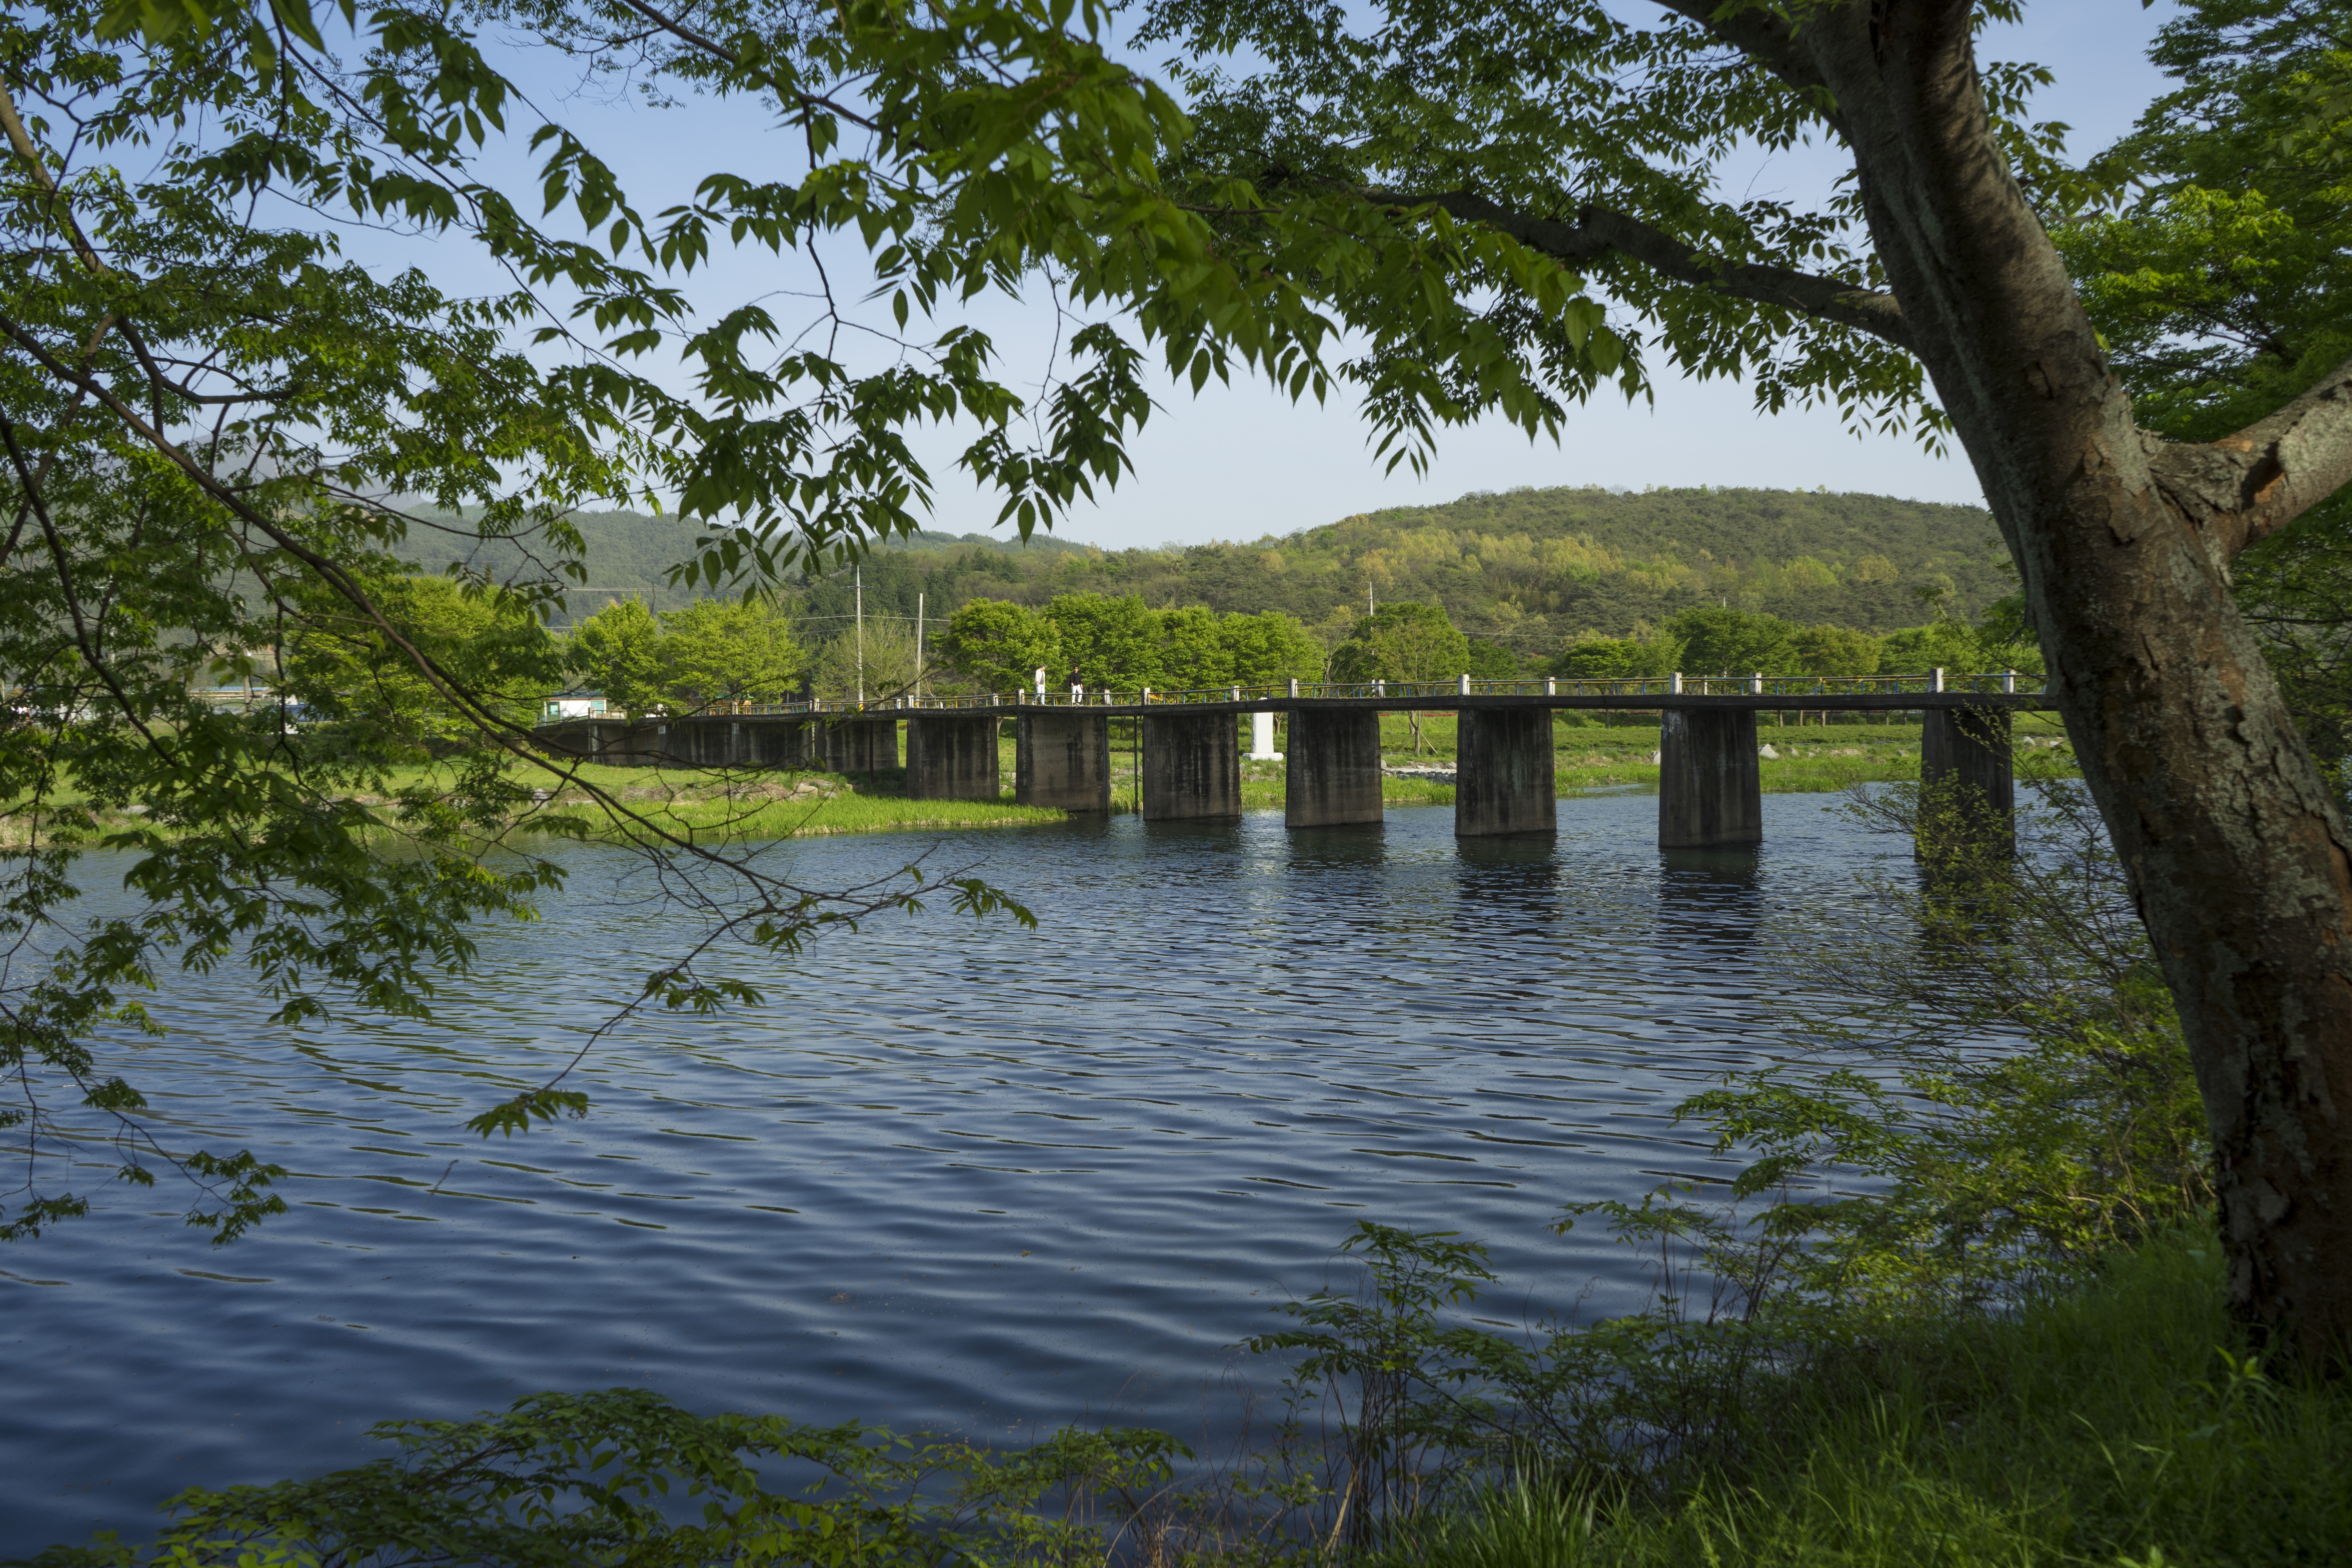
tree, water, creek, wave, lake, river, walk, pond, reservoir, waterway, body of water, wetland, habitat, nature reserve, the river, supjeongyi road, bayou